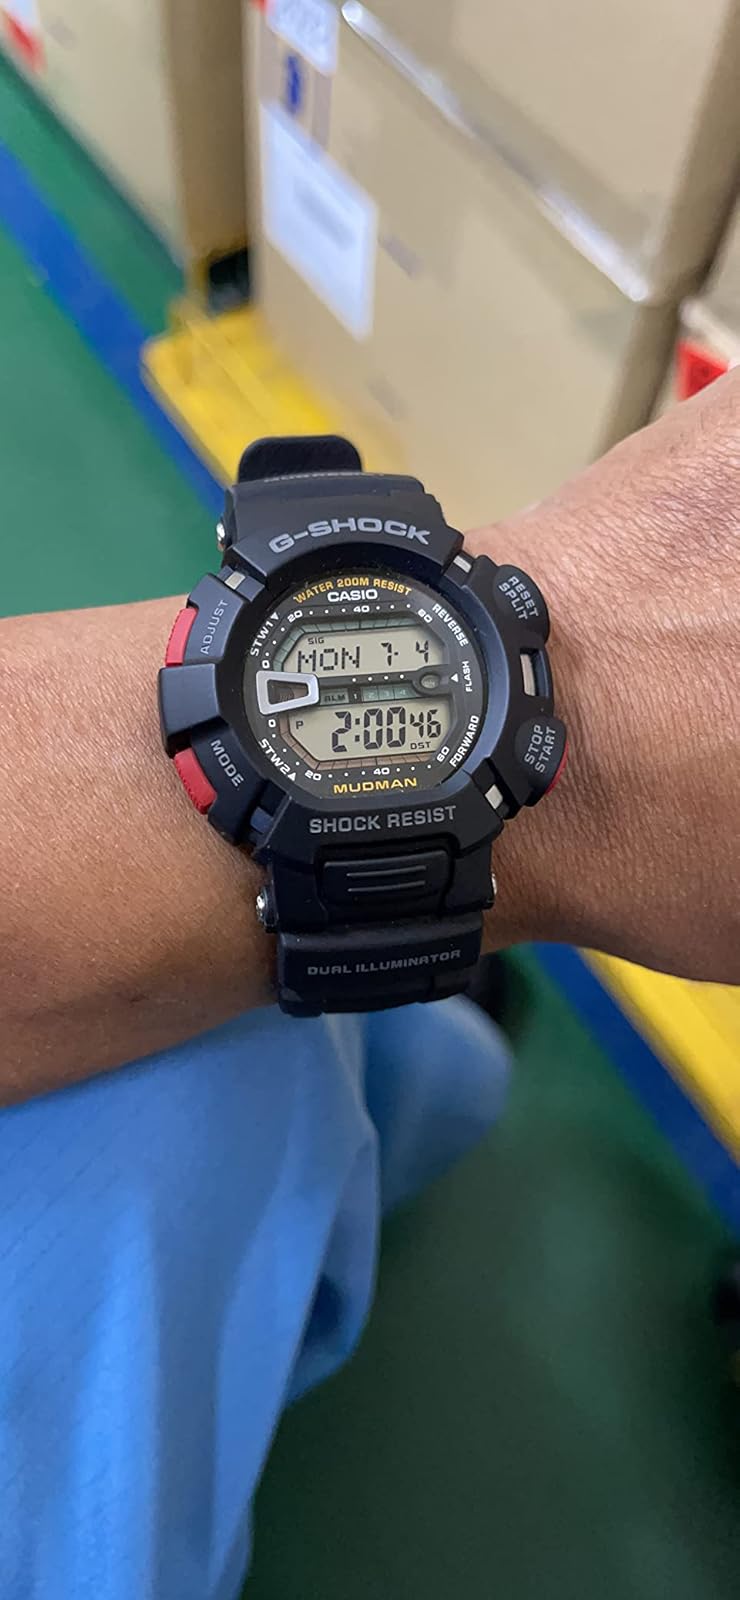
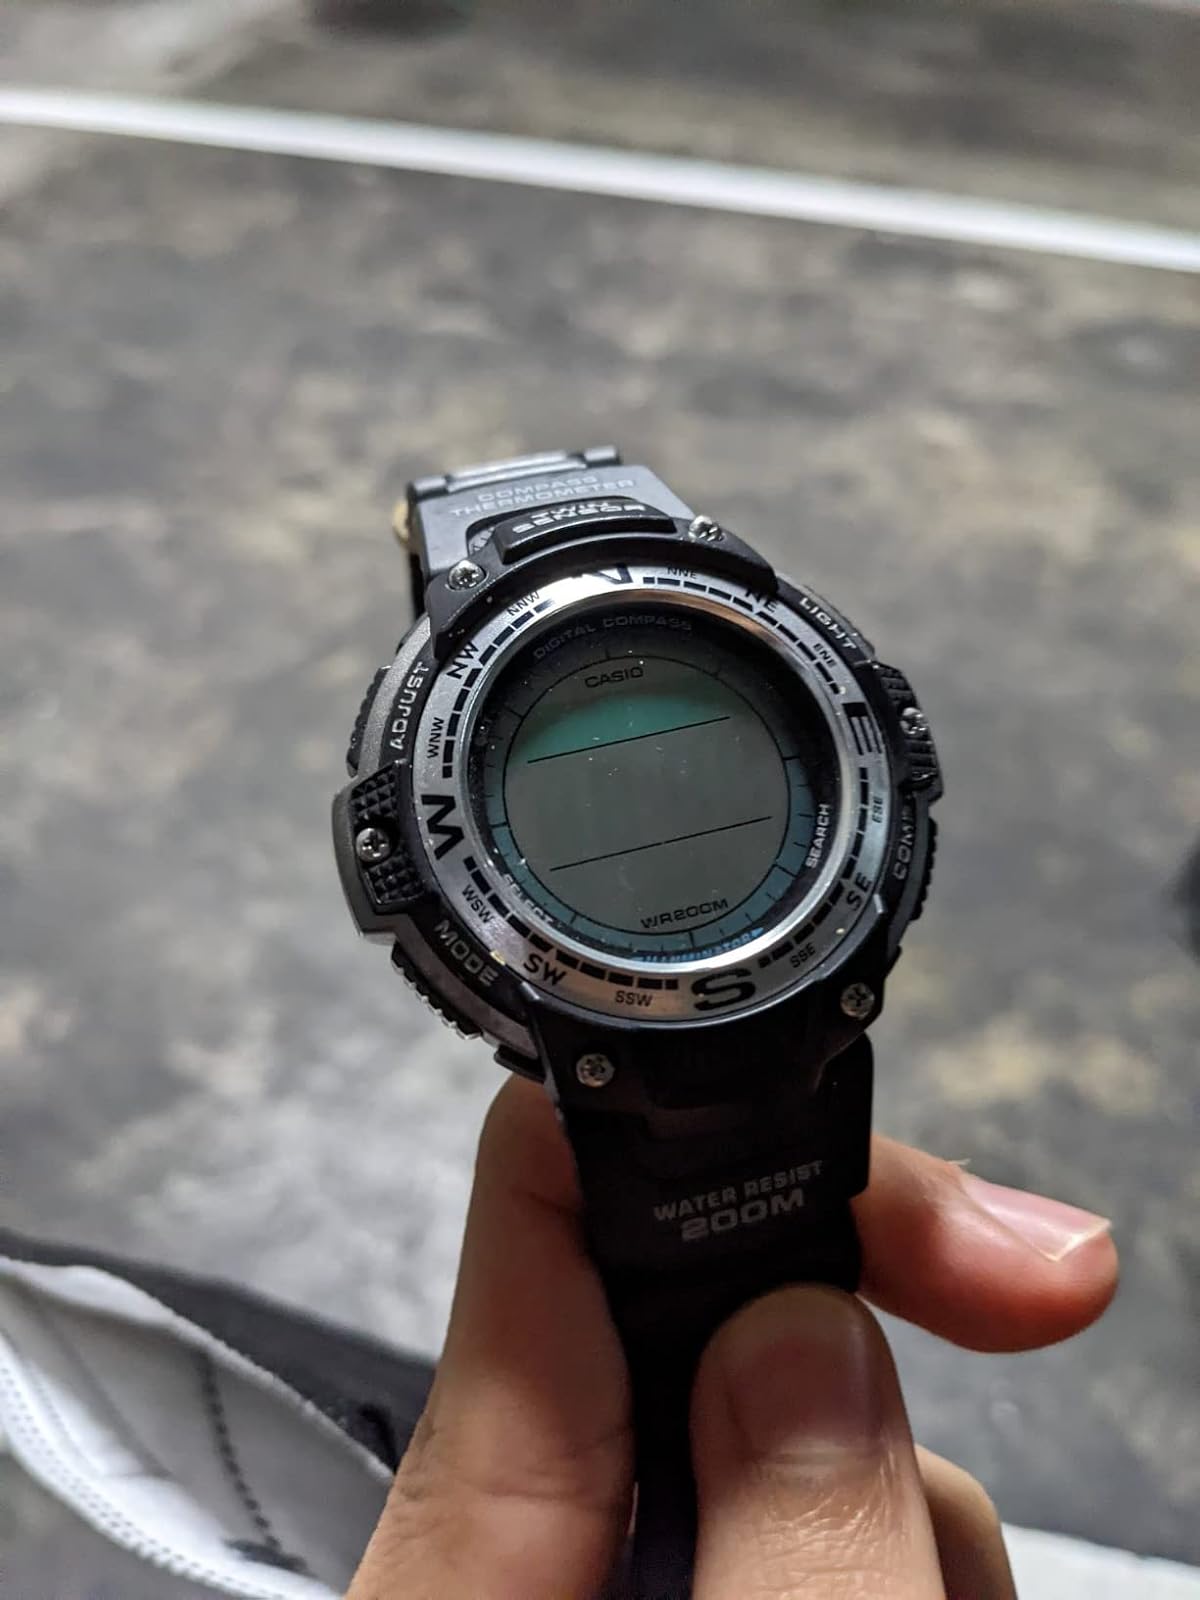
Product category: accessories_watch
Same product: no